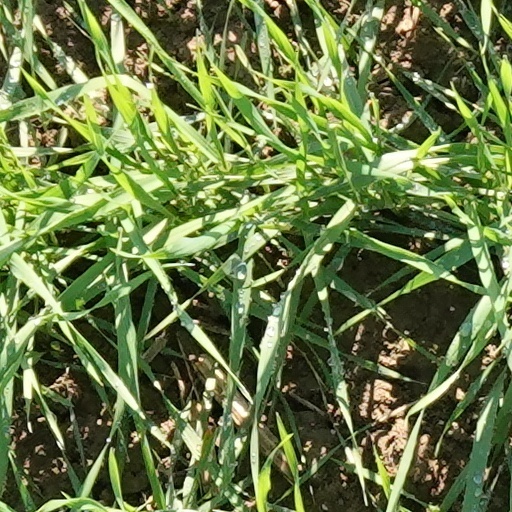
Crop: wheat